Captain America in film

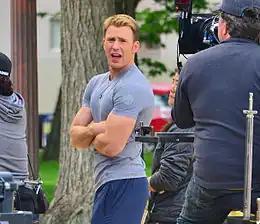
Candid photo of Chris Evans, wearing workout clothing in-character as Captain America, standing in front of a camera

Marvel began developing a Captain America film in 1997, with Mark Gordon and Gary Levinsohn as producers and Larry Wilson and Leslie Bohem as scriptwriters. Artisan Entertainment were brought on as financers in 2000, but production was stalled by a lawsuit between Marvel and Captain America co-creator Joe Simon over the ownership of Captain America copyrights that was settled in 2003. Marvel began to produce films independently in 2005, planning a shared universe of superhero films referred to as the Marvel Cinematic Universe (MCU), and hired screenwriter David Self in 2006 to write the screenplay for what would become "Captain America: The First Avenger". Joe Johnston was brought on to direct the film in 2008, who hired Christopher Markus and Stephen McFeely to rewrite the script. Actor Chris Evans was cast as Steve Rogers in 2010, signing a six-picture deal with Marvel to appear in three "Captain America" films and three "Avengers" films. The film focuses on Rogers as he confronts the Red Skull (Hugo Weaving) during the Second World War. "The First Avenger" with was filmed from 2010 to 2011, and released in July 2011.